L-Zone

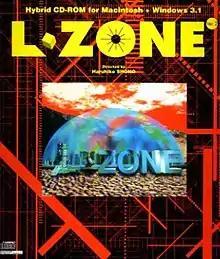

L-Zone is a 1992 video game published by Synergy Inc.